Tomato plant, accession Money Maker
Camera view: tilt-top (135 deg); turntable rotation: 0 degrees
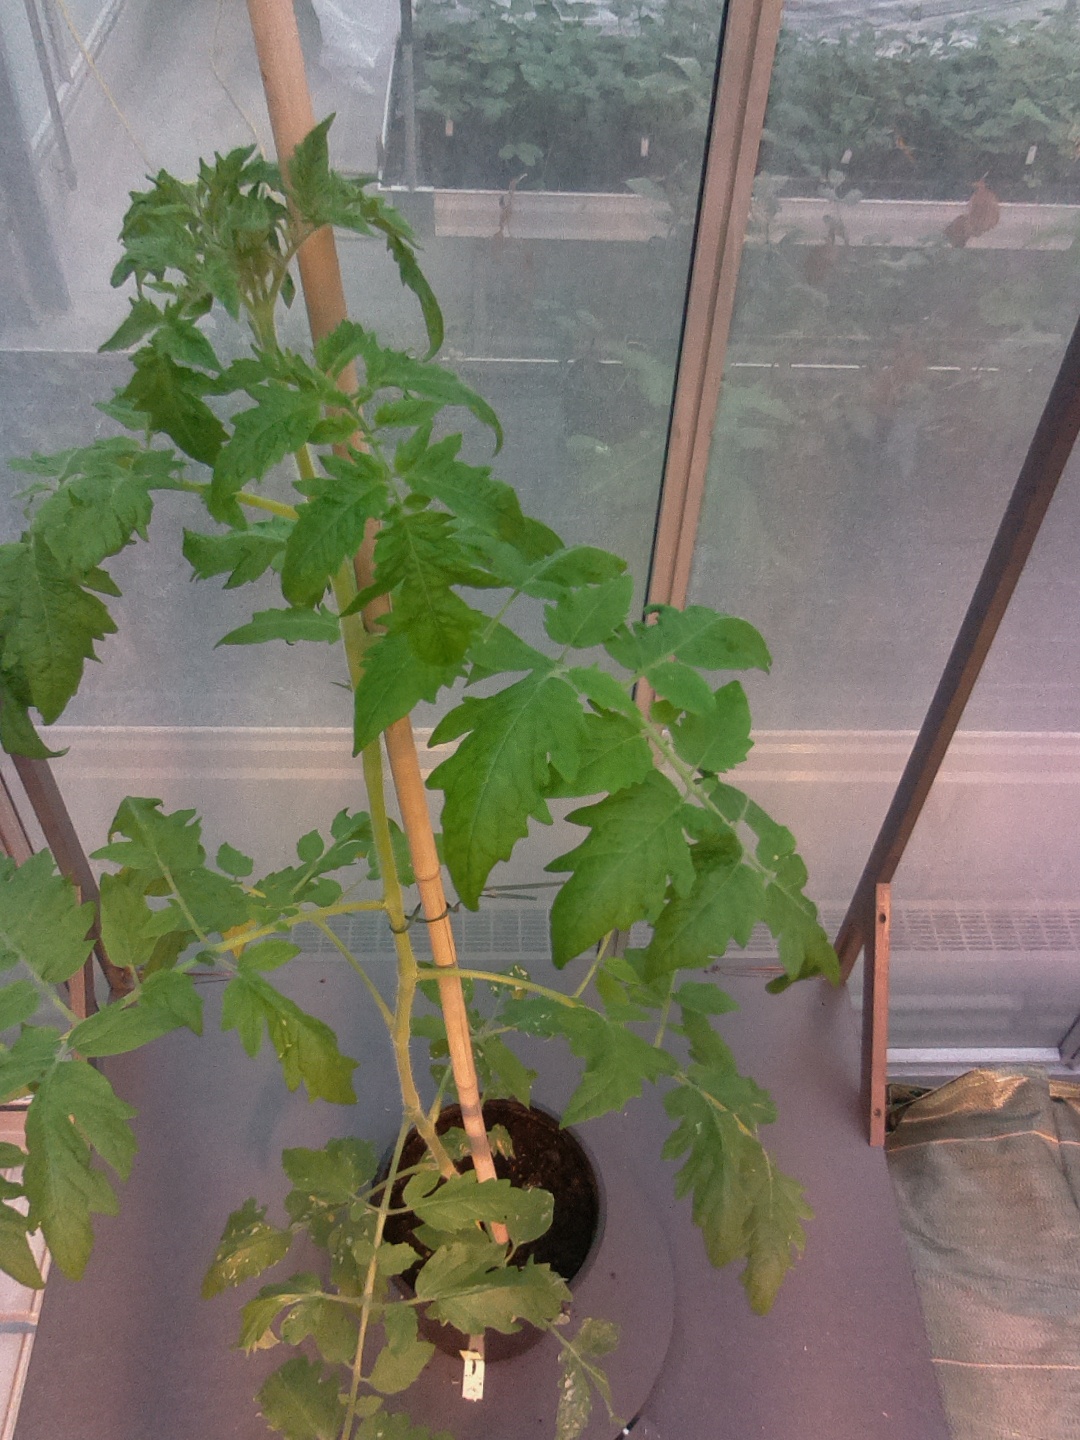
BBCH growth stage 20: First Side shoot start formed